Avruga caviar

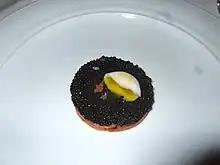
Smoked trout, topped with avruga caviar and a quail's egg

Avruga is a product made from herring and other products (water, herring-40%, salt, corn starch, lemon juice, citric acid, xanthan gum, sodium benzoate, squid ink) that is marketed as a caviar substitute. Unlike caviar, it does not contain fish roe.